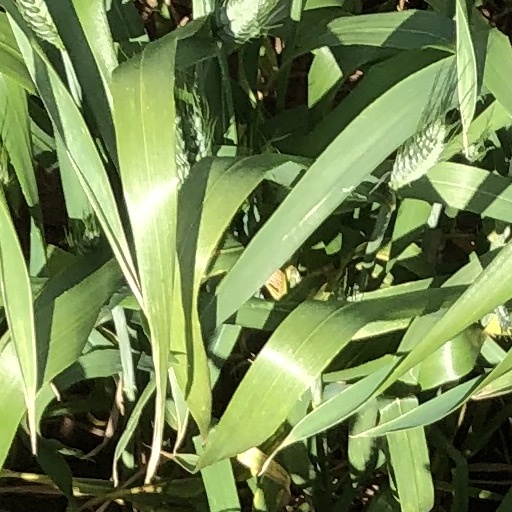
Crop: wheat